Answer in natural language. How many Beds are visible in the scene? Choose between the following options: 0, 1, 3, 2 or 4
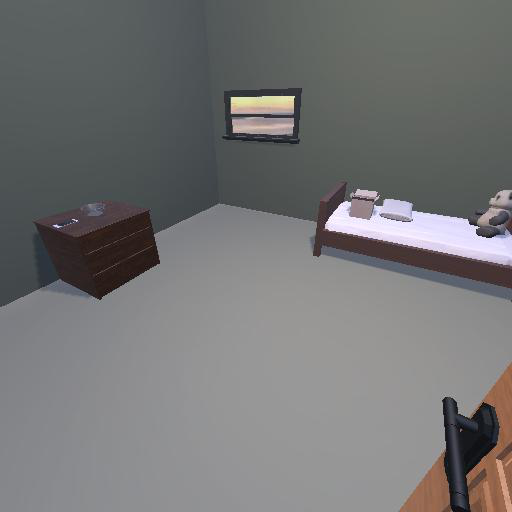
<answer>1</answer>